Answer in natural language. How many DiningTables are visible in the scene? Choose between the following options: 2, 3, 4, 1 or 5
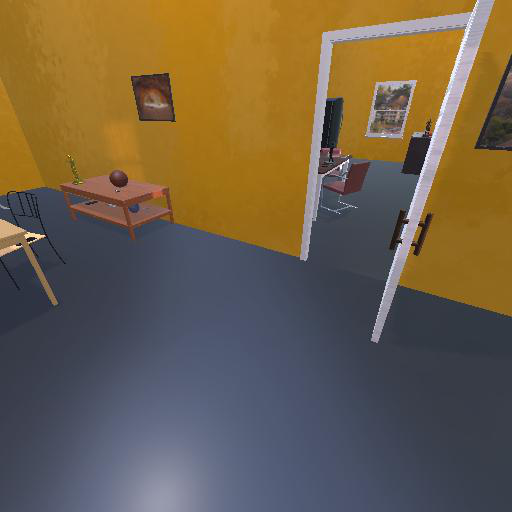
<answer>2</answer>